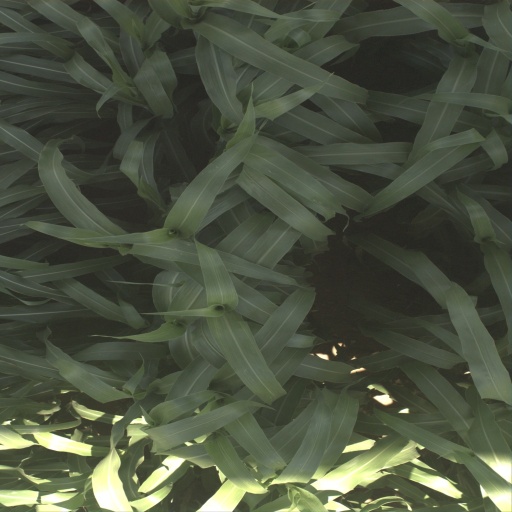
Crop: sorghum